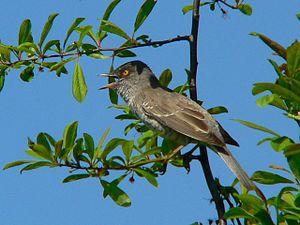
La Fauvette épervière est une espèce de passereaux appartenant à la famille des Sylviidae.